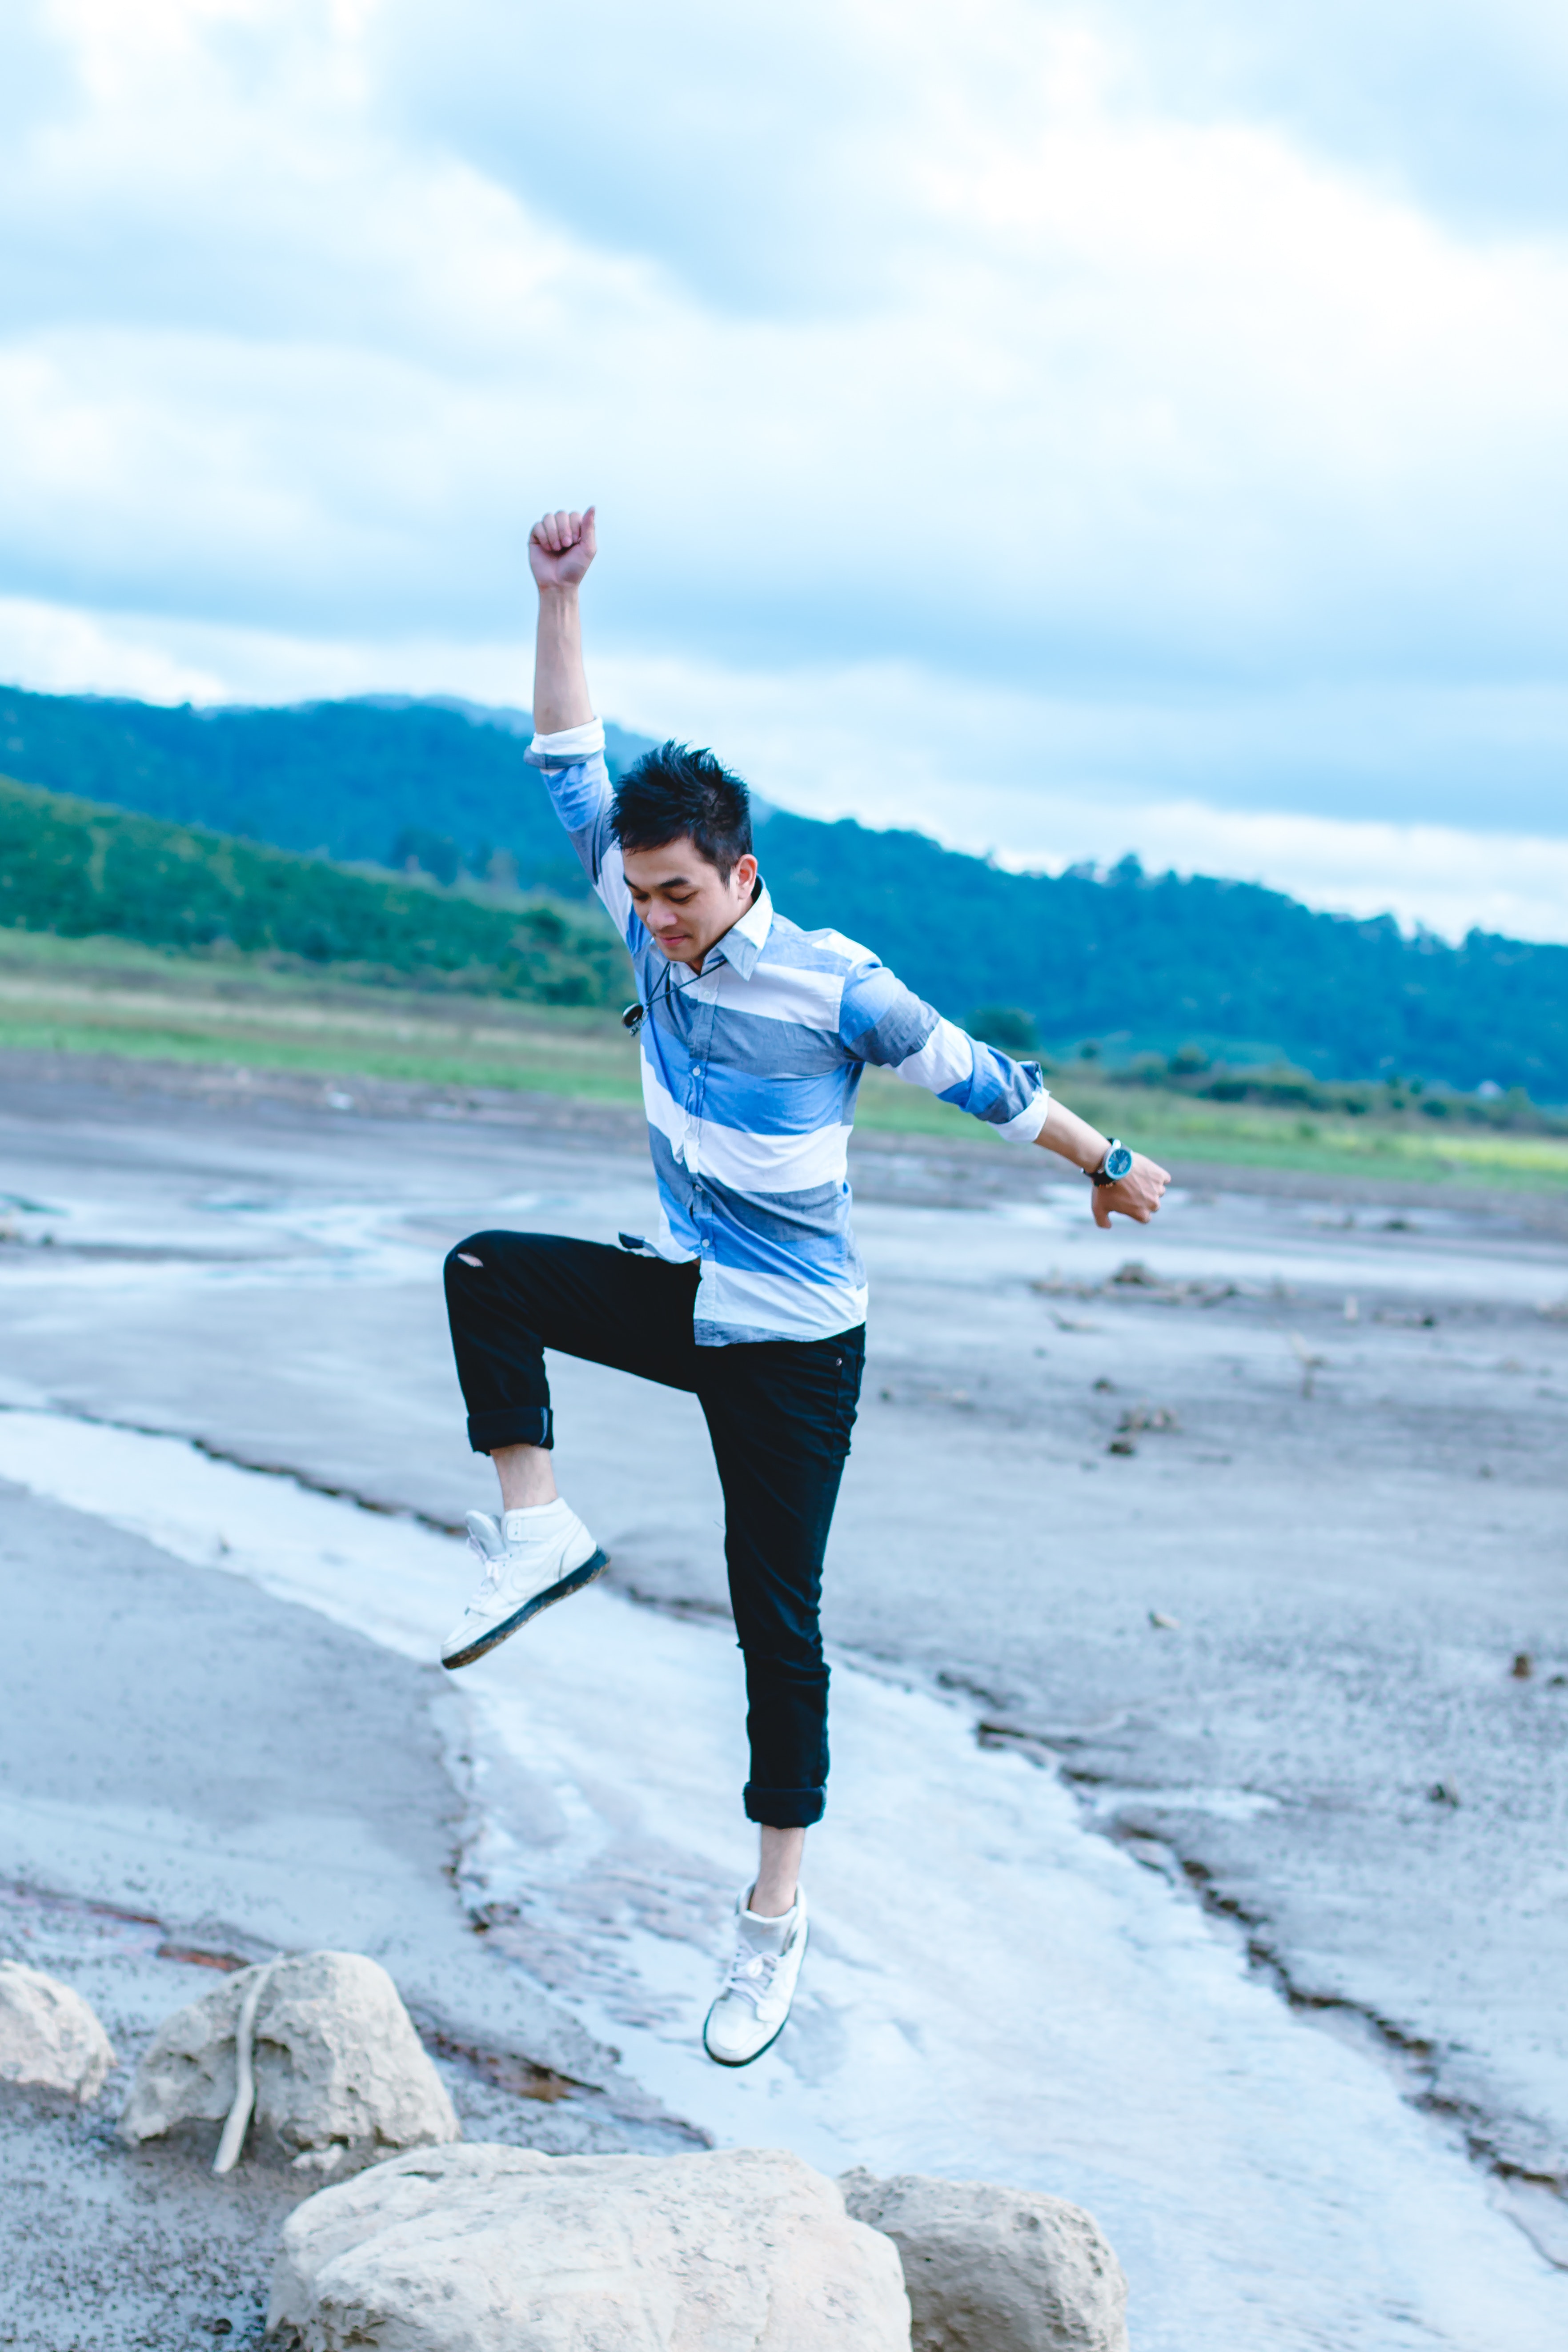
water, fun, recreation, joint, jumping, leg, running, vacation, happy, physical fitness, sea, photography, jogging, tourism, balance, ocean, leisure, coast, exercise, beach